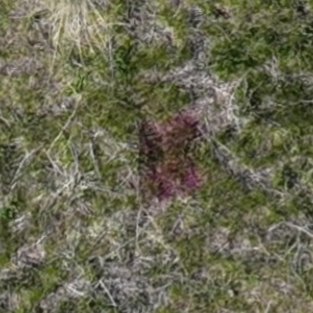
Month: may
Dye color: red
Dye concentration: low